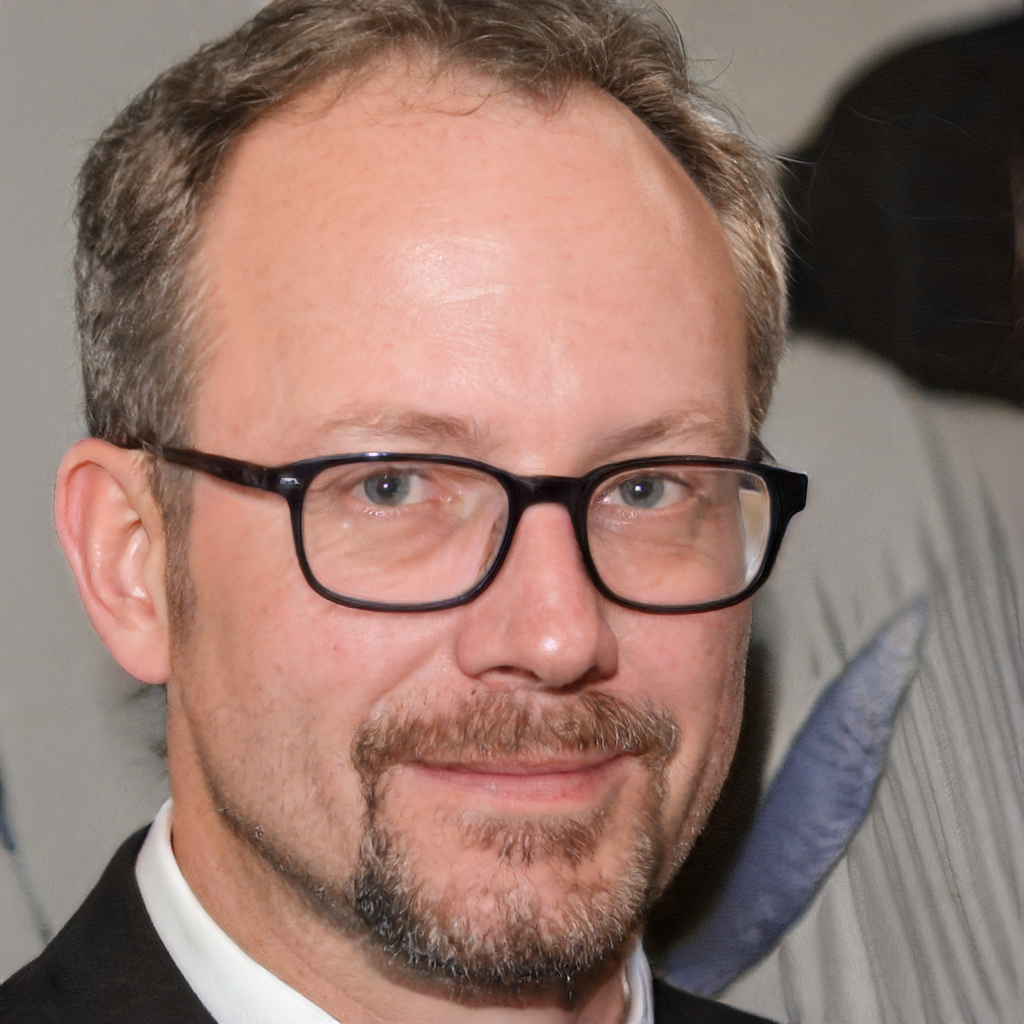
Gender: Male